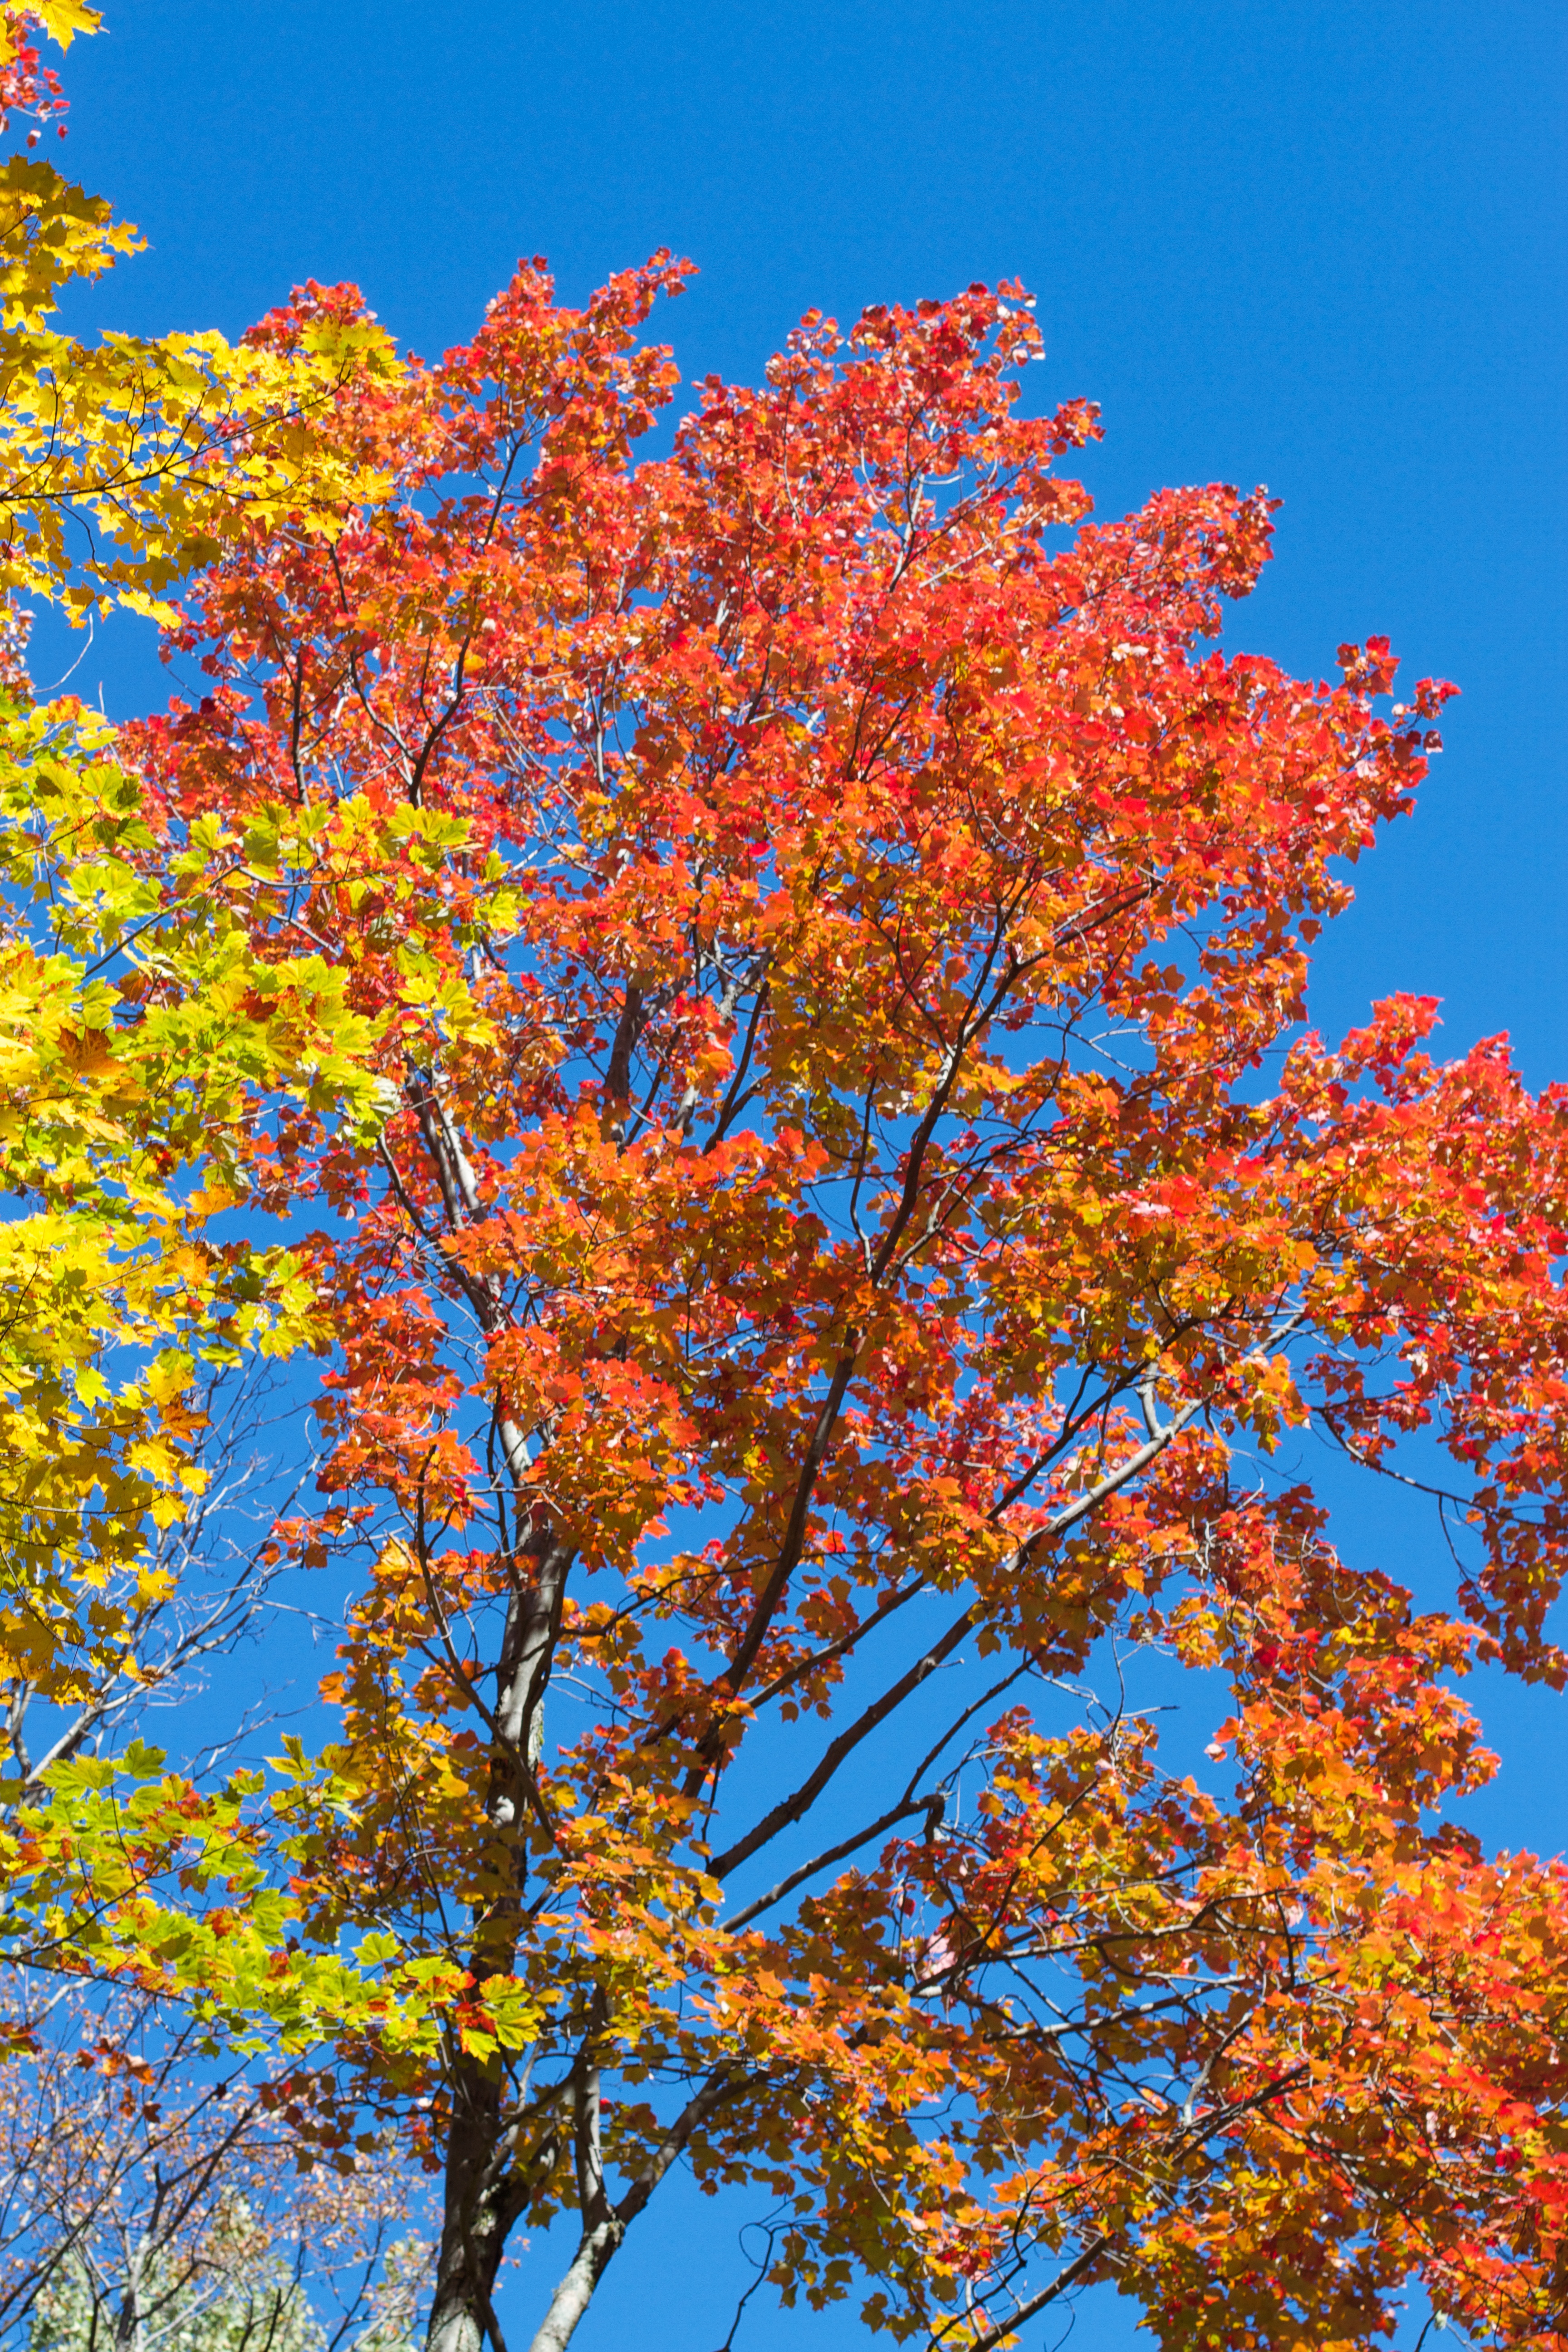
tree, branch, plant, sky, leaf, flower, autumn, season, maple tree, shrub, deciduous, rowan, ecosystem, flowering plant, biome, woody plant, land plant